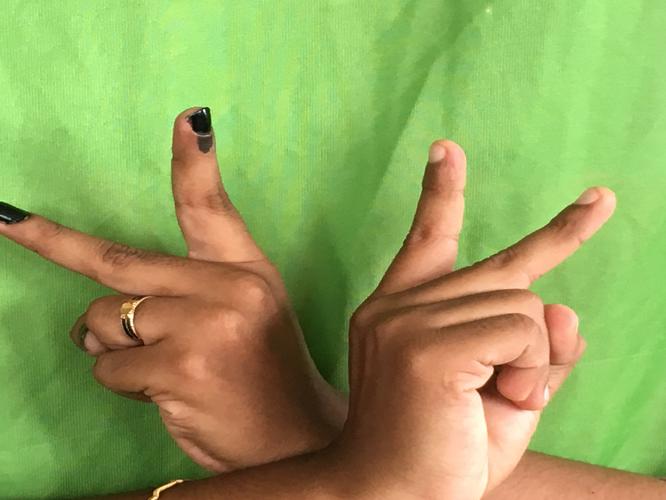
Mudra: Kartariswastika
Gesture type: double_hand